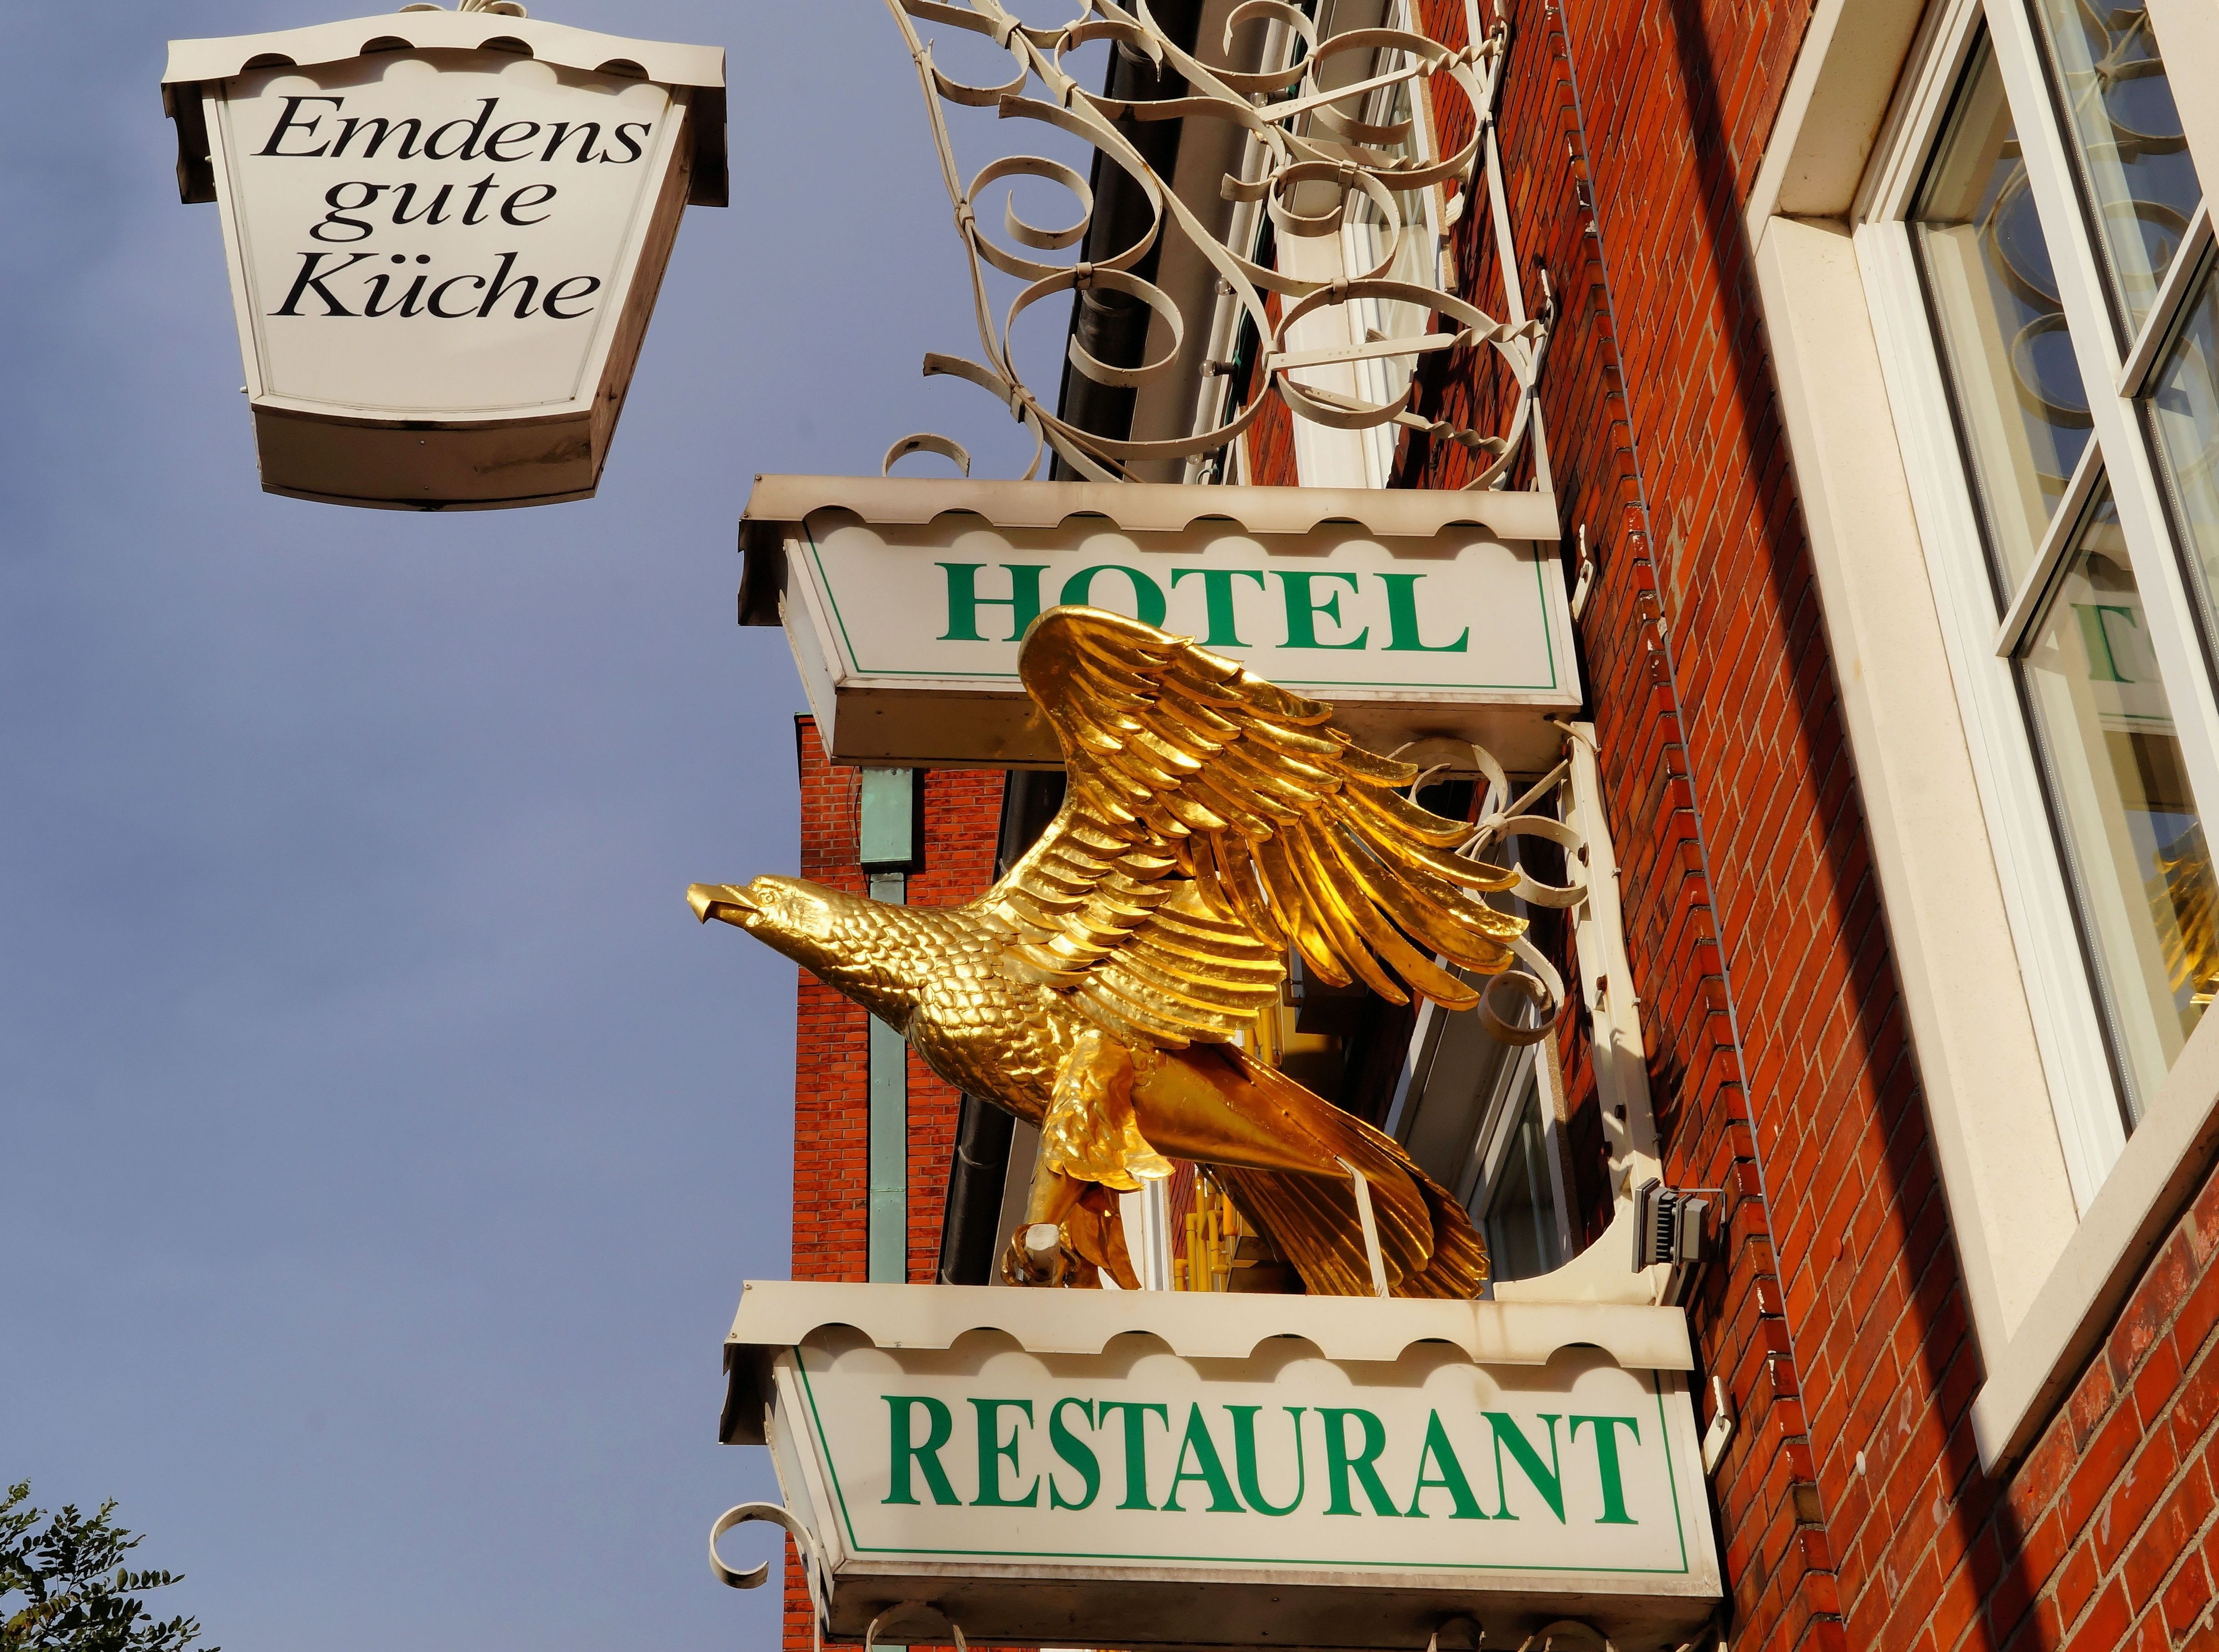
building, sign, statue, meal, golden, landmark, leisure, signage, eat, delicious, ornament, hotel, tradition, benefit from, stylish, adler, emden, home food